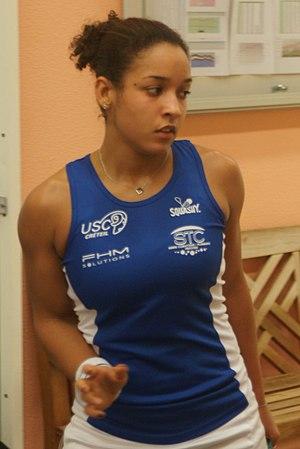
Mélissa Alvès, Monte-Carlo Squash Classic 2018
Mélissa Alvès, née le 29 décembre 1993 à Kourou, est une joueuse professionnelle de squash représentant la France. Elle atteint en décembre 2019 la 34ᵉ place mondiale sur le circuit international, son meilleur classement. Elle est championne d'Europe par équipes en 2019.